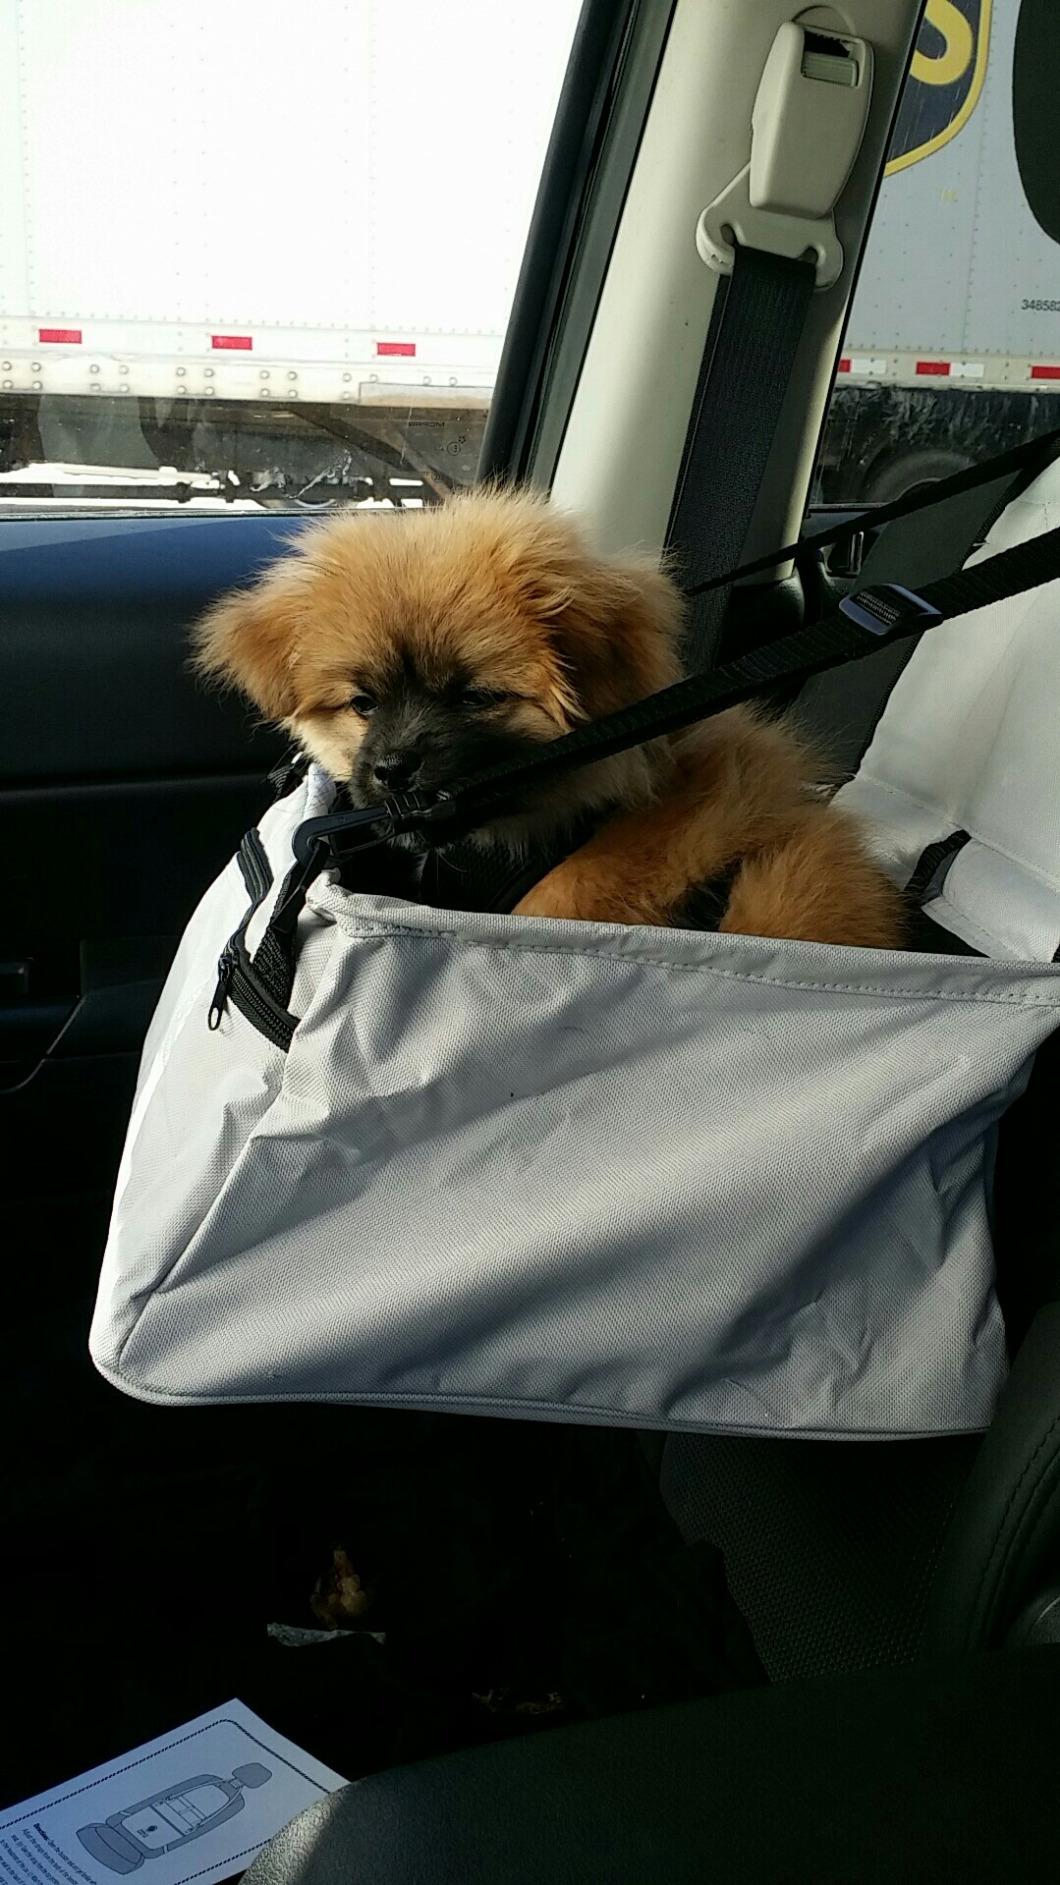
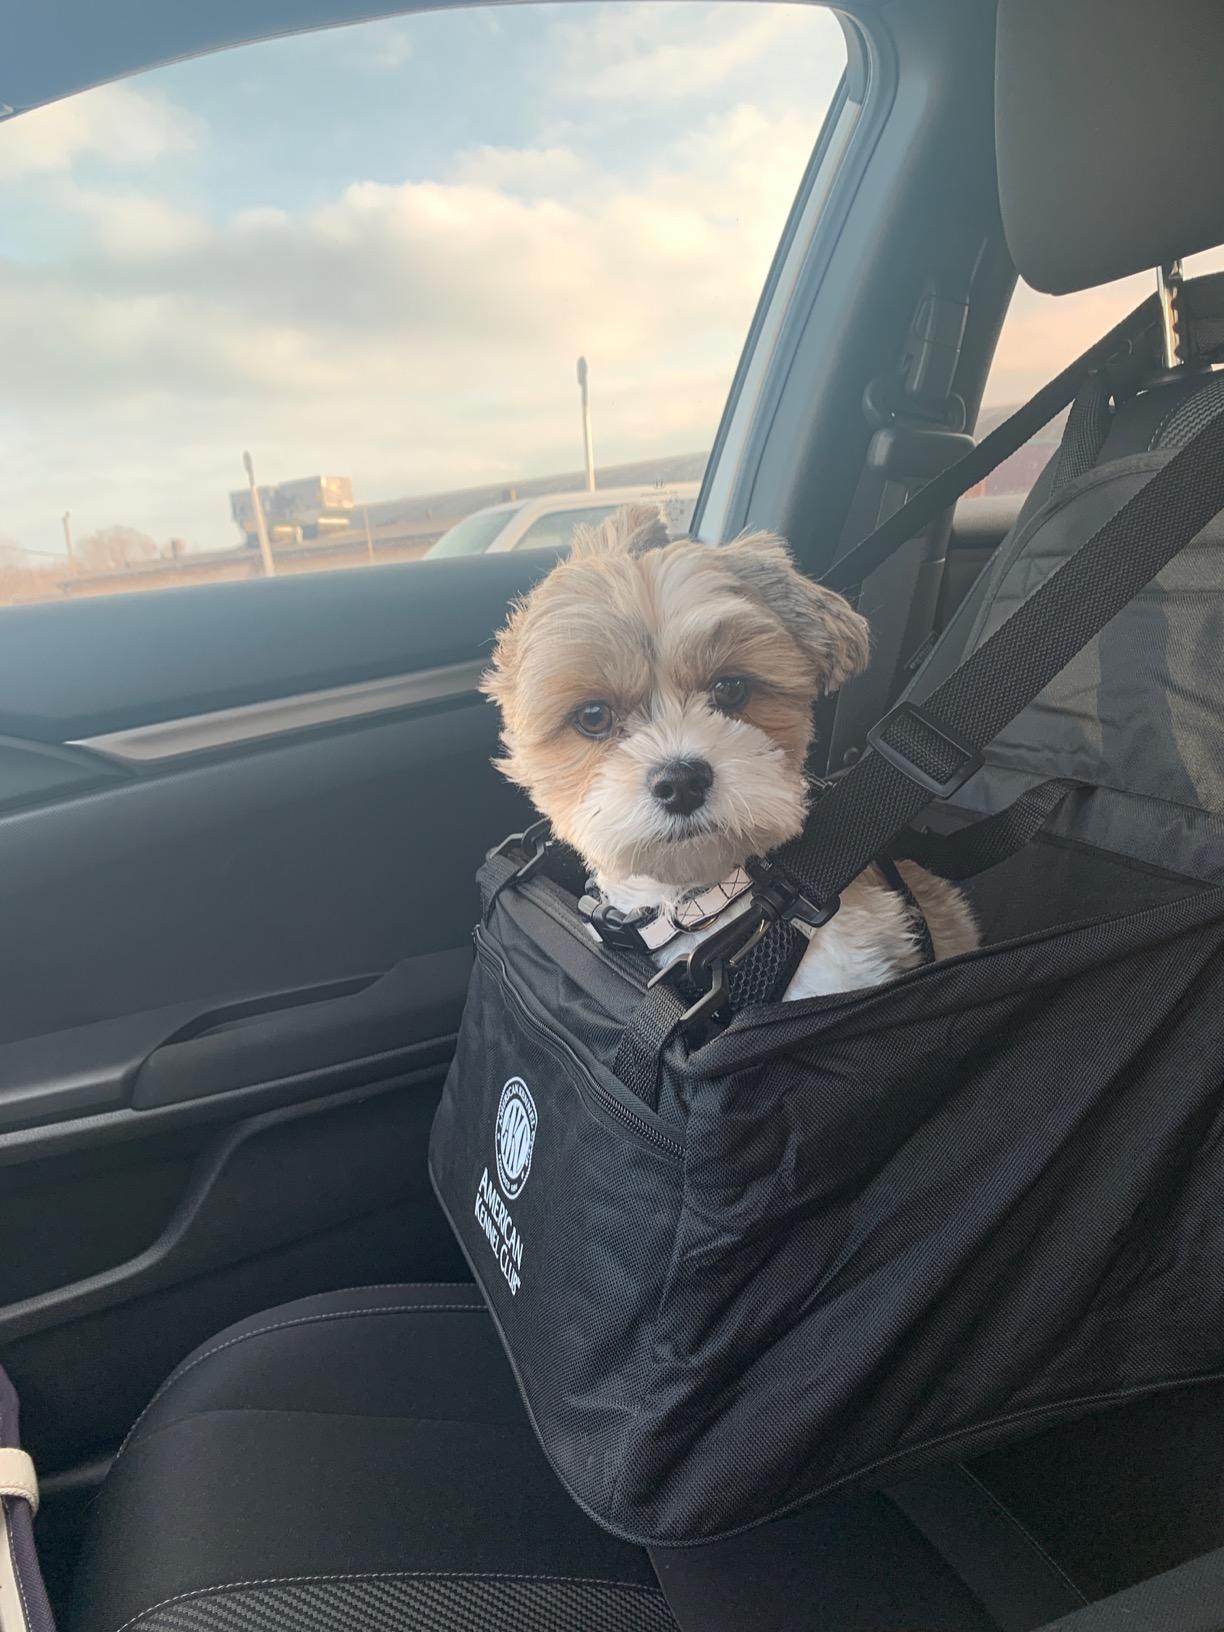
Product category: items_kennel
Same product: no